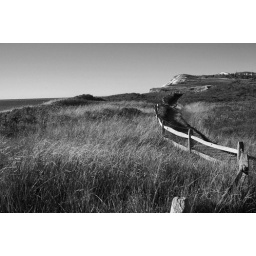
A timbered path crosses the dune grass to the sandy beach. I like this shot in black and white.